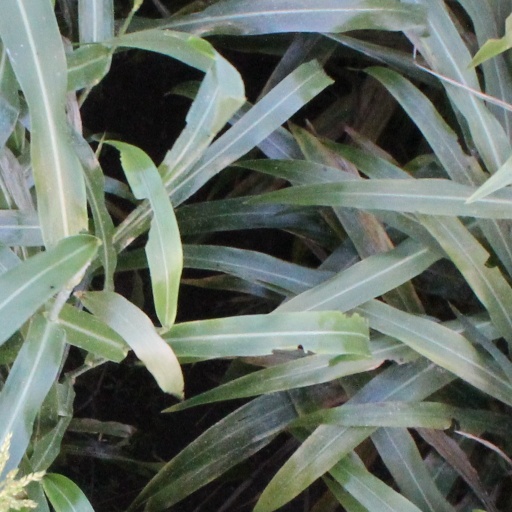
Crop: sorghum